Ada Apa Dengan Cinta? 2

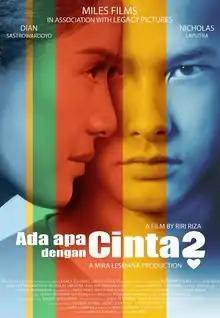
Theatrical release poster

Ada Apa Dengan Cinta? 2 (English: What's Up with Love? 2) is a 2016 Indonesian teen film directed by Riri Riza. It is the sequel to the 2002 cult classic romance "Ada Apa Dengan Cinta?" with Dian Sastrowardoyo and Nicholas Saputra reprising their roles as Cinta and Rangga.